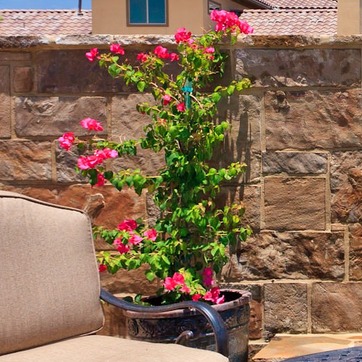
Material: foliage